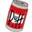
Label: can